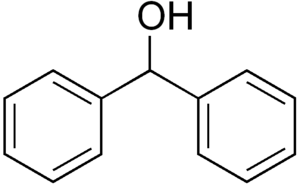
Le diphenylméthanol, aussi connu sous le nom de benzohydrol, est un composé organique de formule (C₆H₅)₂CHOH. Constitué d'un groupe méthanol substitué par deux groupes phényle, c'est le composé parent de la classe des diarylalcools.